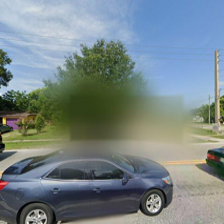
Label: streetView